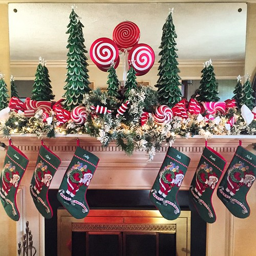
is a candy cane themed western christian holiday